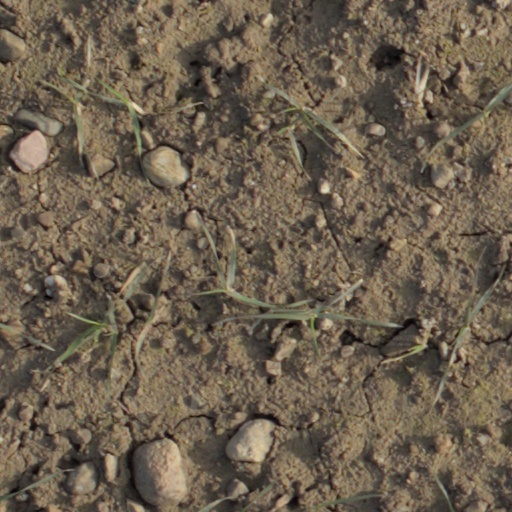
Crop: wheat